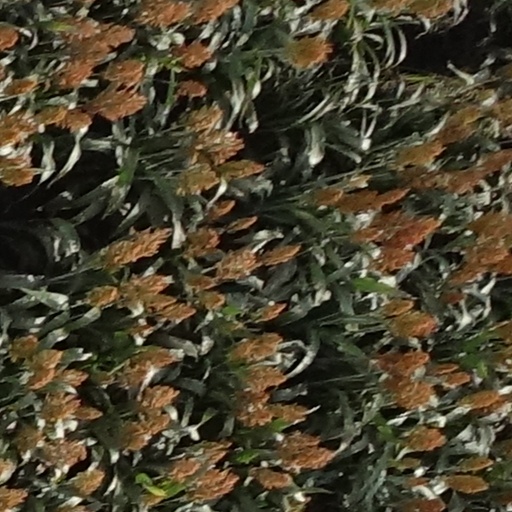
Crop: sorghum